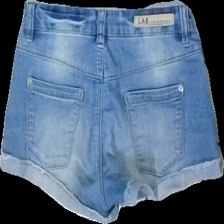
View: back
Type: Shorts
Category: Children
Brand: Not in the list
Brand text on label: Lab industries
Colors: Blue
Material: 100% Cotton
Cut: Regular
Size: 146
Season: All
Trend: Denim
Stains: Major
Damage location: top center
Price range: 50-100
Recommended usage: Recycle